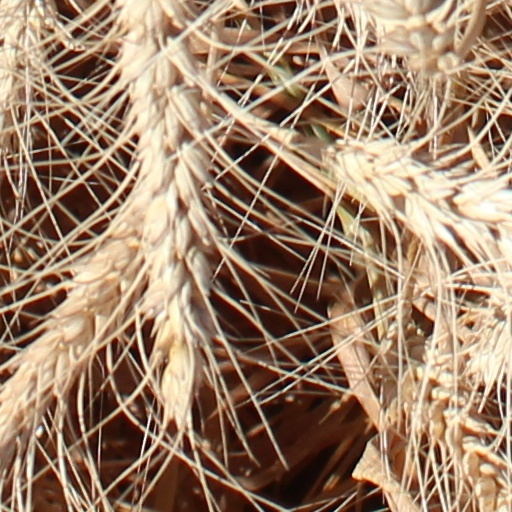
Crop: wheat